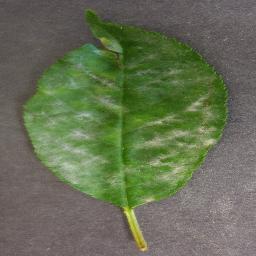
Label: Cherry___Powdery_mildew